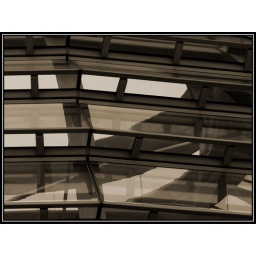
People who live in glass houses shouldn't throw stones.